Women's suffrage in California

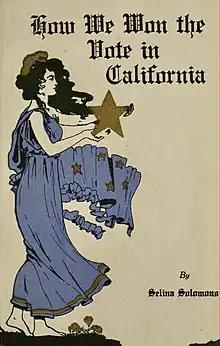
Title page of "How We Won the Vote in California" by Selina Solomons, published 1912

The women's suffrage movement began in California in the 19th century and was successful with the passage of Proposition 4 on October 10, 1911. Many of the women and men involved in this movement remained politically active in the national suffrage movement with organizations such as the National American Women's Suffrage Association and the National Woman's Party.